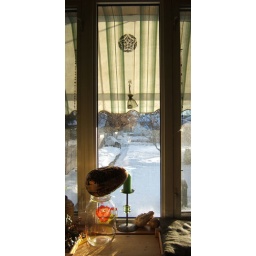
Clutter in a kitchen window